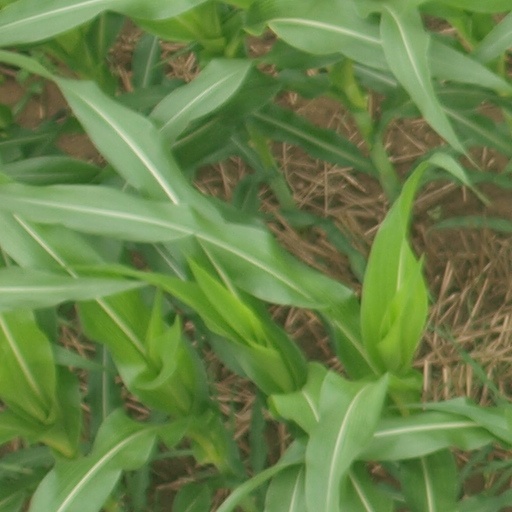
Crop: maize; corn